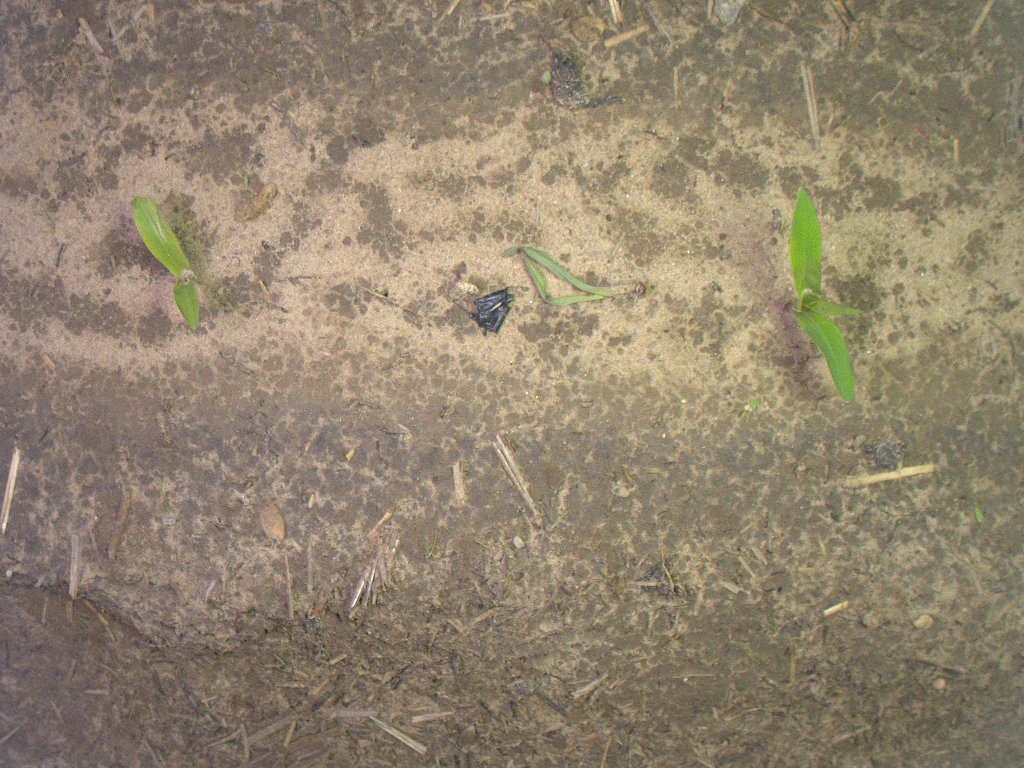
Crop: maize
Objects: maize, maize, stem_maize, stem_maize